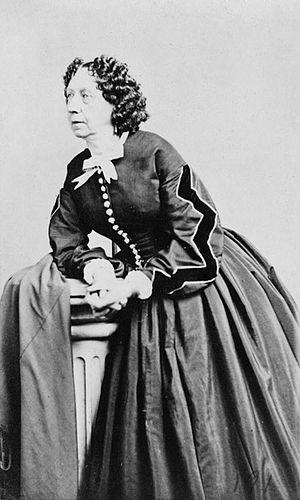
Sara Willis Parton, dite Fanny Fern, née le 9 juillet 1811, morte le 10 octobre 1872, est une chroniqueuse populaire, humoriste, romancière et auteure d'histoires américaine pour enfants. Son immense popularité dans les années 1850-1870 a été attribuée à son style de conversation facile et à la proximité de ses sujets avec le public féminin des classes moyennes. En 1852, elle devient la première femme de lettres à disposer d'une chronique régulière dans la presse ; en 1855, elle obtient 100 $ par semaine pour sa chronique New York Ledger et devient l'auteur le mieux payé de la presse américaine.